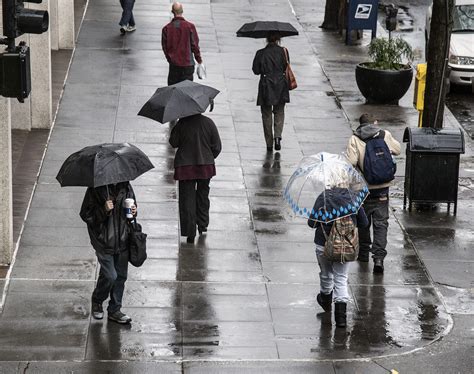
Weather: rain or strom